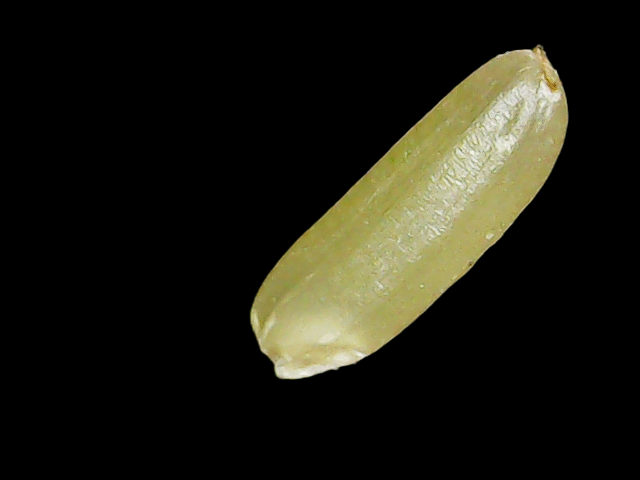
Rice variety: Binadhan16